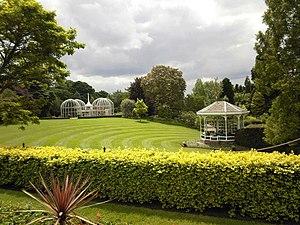
Birmingham /biʁmiŋam/ est une ville et un district métropolitain des Midlands de l'Ouest au centre de l'Angleterre. C'est la deuxième ville la plus peuplée du Royaume-Uni après Londres et avant Manchester. Elle compte une population de 1 141 400 habitants, et fait partie de la conurbation des Midlands de l'Ouest, laquelle a une population de 4 332 629 habitants. Depuis 1889, elle a le statut de cité.